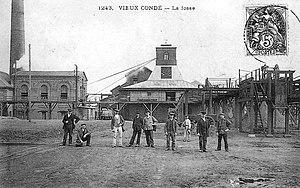
Fosse Vieux-Condé de la Compagnie des mines d'Anzin puis du Groupe de Valenciennes arrêtée depuis 1982.
La Compagnie des mines d'Anzin est une ancienne compagnie minière. Elle se distingue par son rôle dans l'histoire économique pour avoir lancé l'exploitation du charbon dans le nord de la France et avoir ainsi été l'une des premières grandes sociétés industrielles françaises. Elle a été créée à Anzin le 19 novembre 1757 par le vicomte Jacques Désandrouin. Les signatures officialisant sa création ont été faites dans le château de l'Hermitage à Condé-sur-l'Escaut, propriété d'Emmanuel de Croÿ-Solre à l'époque. Elle a exploité ses mines pendant près de deux siècles, jusqu'à la nationalisation des mines.
La fosse Vieux-Condé dite de l'Avaleresse de la Compagnie des mines d'Anzin est un ancien charbonnage du Bassin minier du Nord-Pas-de-Calais, situé à Vieux-Condé. La fosse est commencée en 1854 et commence à extraire en 1861. Le terril nᵒ 191, Vieux-Condé, st édifié à l'est du carreau. Un puits nᵒ 2 est creusé en 1904 et terminé en juin 1907. À sa mise en fonction, il assure alors seul l'extraction. La fosse est détruite durant la Première Guerre mondiale. Lors de la reconstruction, le puits nᵒ 1 est doté d'un ventilateur, afin de servir à l'aérage, et le puits nᵒ 2 voit son chevalement réparé et réutilisé. Des cités sont bâties à quelques centaines de mètres de la fosse. Leur architecture est tout particulièrement soignée.